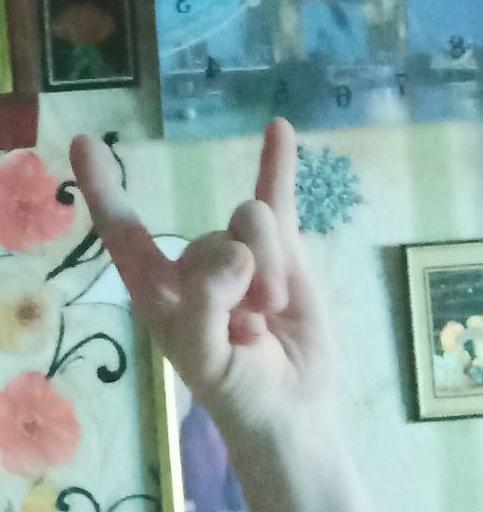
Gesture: rock